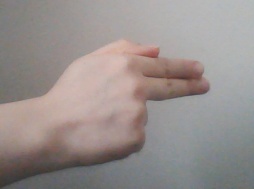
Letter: ghain